North Korean ghost ships

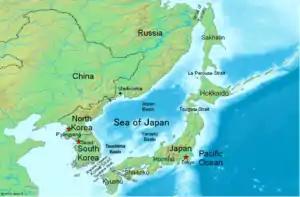
Sea of Japan

Every year, dozens of derelict boats from North Korea wash up on Japanese shores, some carrying the remains of their crew. These "ghost ships" are believed to result when North Korean fishermen are lost at sea and succumb to exposure or starvation. The fishermen often have to travel far out to sea to catch fish due to China's overfishing in North Korean waters.